The Lowry

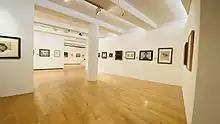
The permanent collection on display in The Lowry

The complex contains of gallery space devoted to the permanent collection of works by L. S. Lowry, as well as other temporary exhibitions.